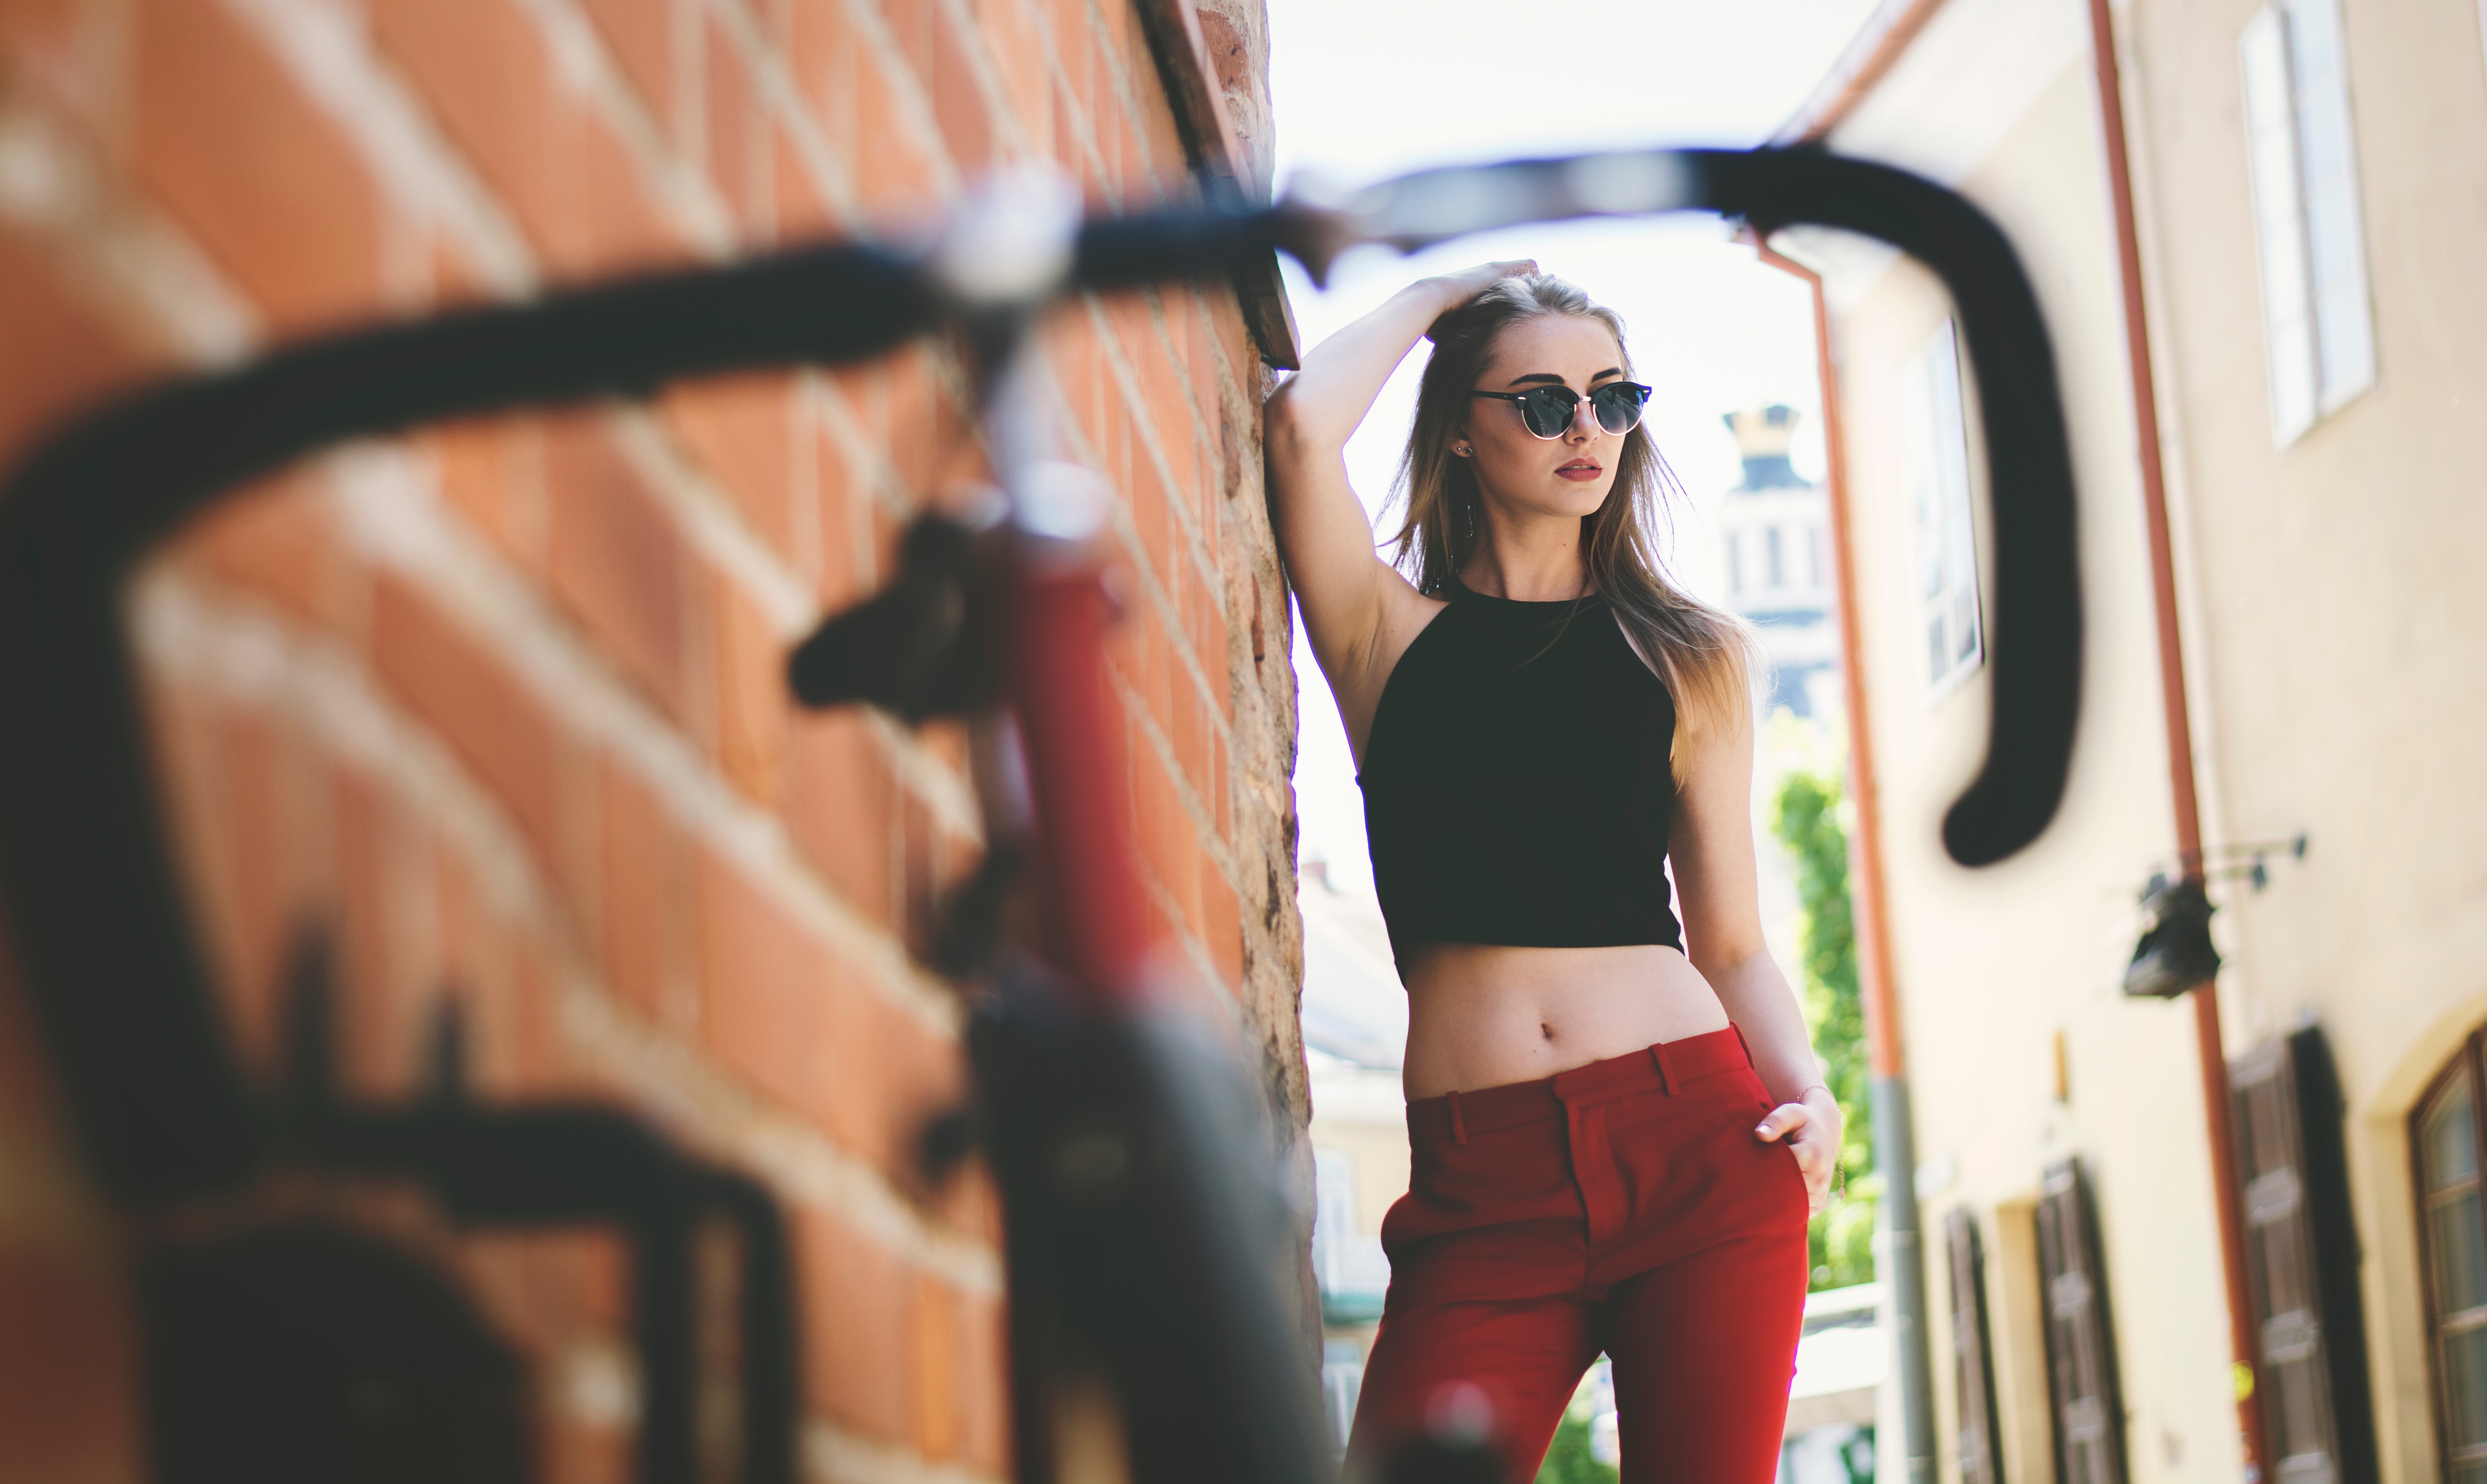
eyewear, clothing, sunglasses, beauty, street fashion, fashion, model, photo shoot, blond, crop top, shoulder, glasses, photography, leg, jeans, physical fitness, cool, abdomen, muscle, sportswear, textile, vision care, top, stomach, trousers, undergarment, shirt, waist, long hair, shorts, black hair, thigh